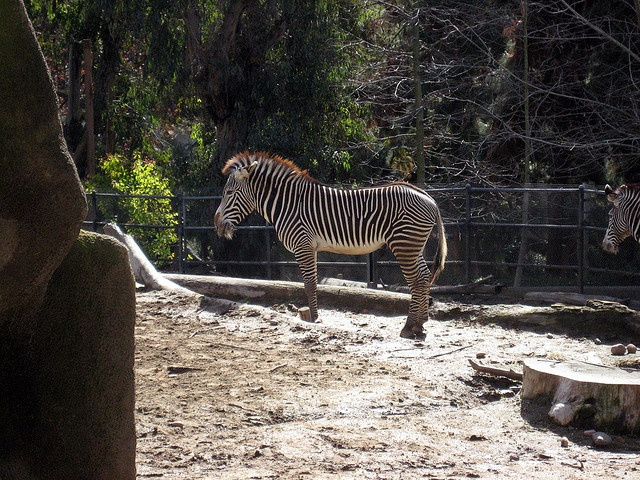
A zebra standing near another zebra in a enclosure.
A picture of zebra in a enclosed area.
A zebra is standing in an enclosure in a zoo.
A zebra standing in the dirt in an enclosure.
A zebra is in an enclosure by a fence.